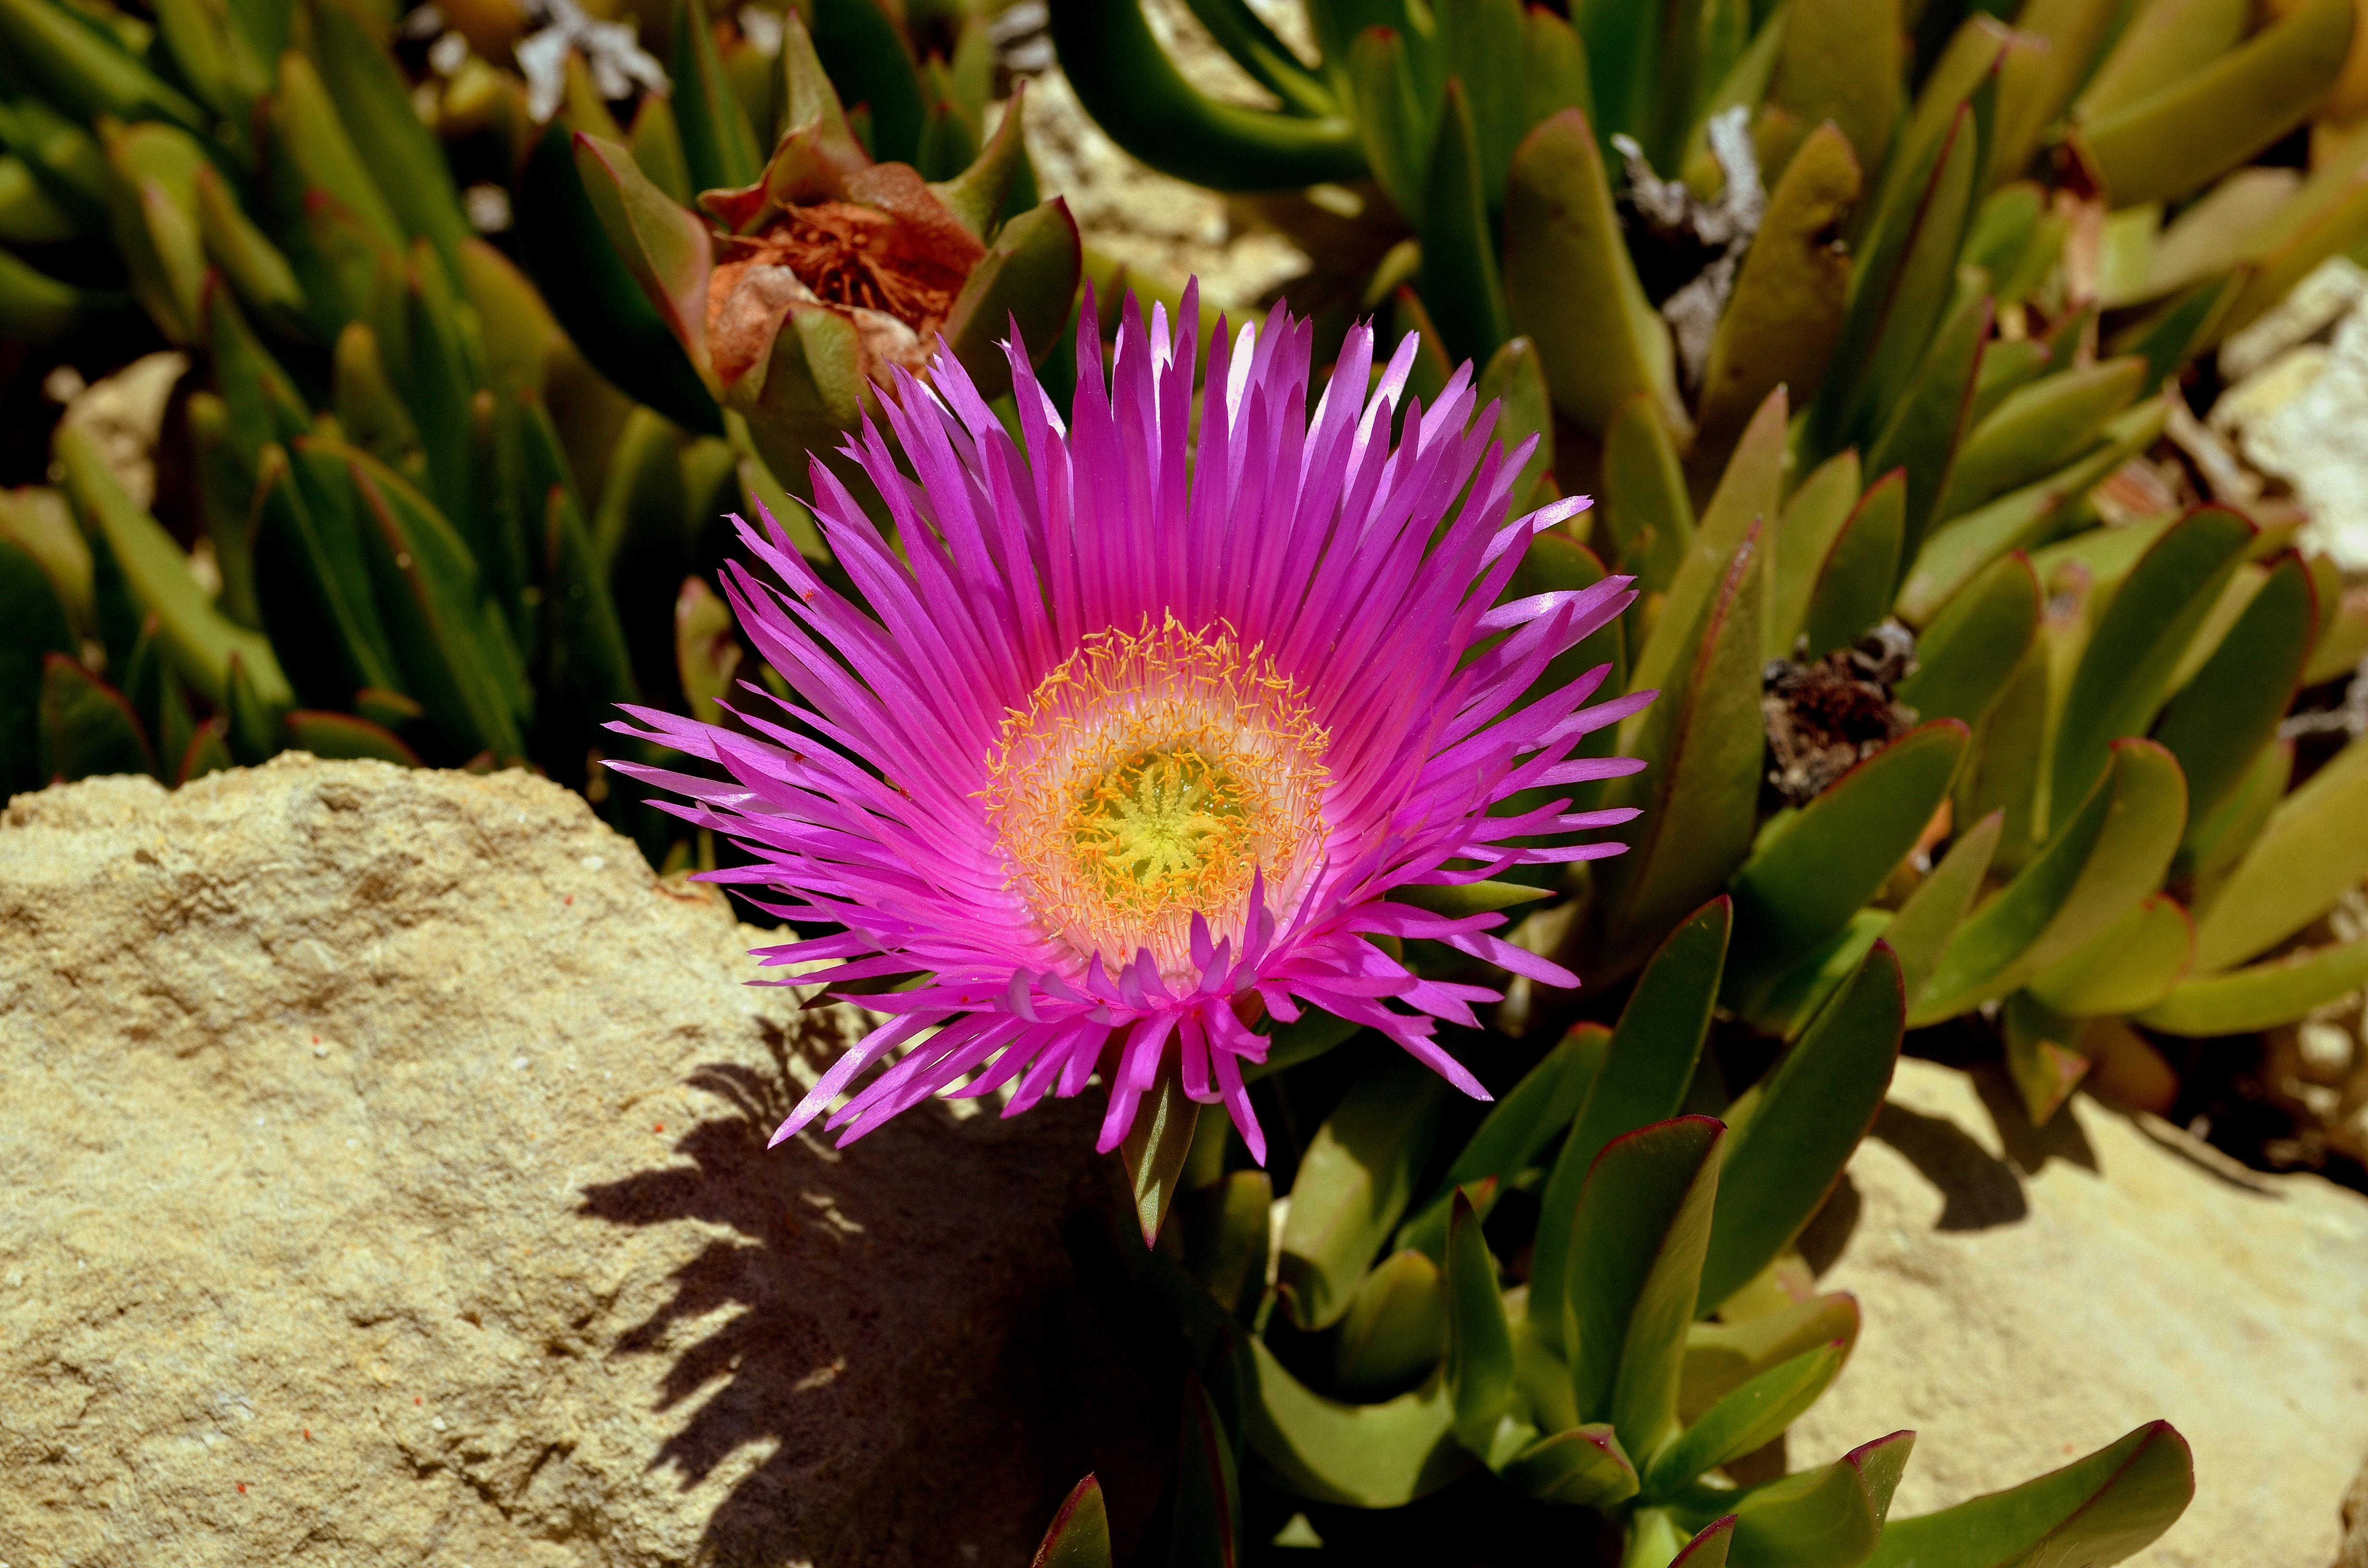
nature, blossom, cactus, plant, flower, purple, petal, bloom, summer, botany, close, flora, wild flower, wildflower, pigface, purple flower, macro photography, flowering plant, ice plant, land plant, ice plant family, karkalla, australian bush flower